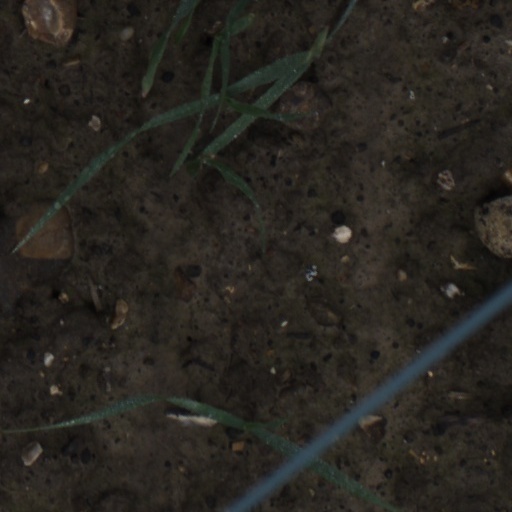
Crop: wheat